Pontiac LeMans

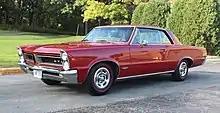
1965 Pontiac Le Mans with GTO option package

Pontiac's 1965 A-body intermediates included Tempest, Tempest Custom, Lemans, and GTO trim. The entire line was restyled, adding to the overall length while retaining the same wheelbase and interior dimensions. The new model had Pontiac's characteristic vertically stacked quad headlights. Overall weight was increased by about . The dashboard design was changed, and a breakerless transistor ignition was a new option. A 326 cubic inch High Output engine was available with 4-barrel carburation for Tempest and Lemans. The 326 HO produces . Ratings for the GTO version were increased to in the four-barrel version and with the Tri-Power option. The LeMans line was expanded to include a four-door sedan for the 1965 model year.